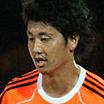
Age: 20